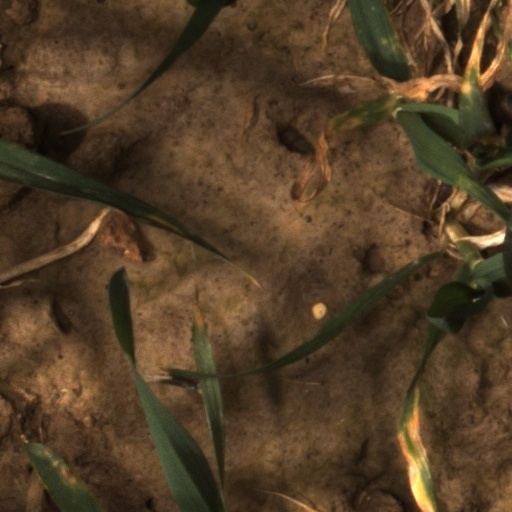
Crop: wheat